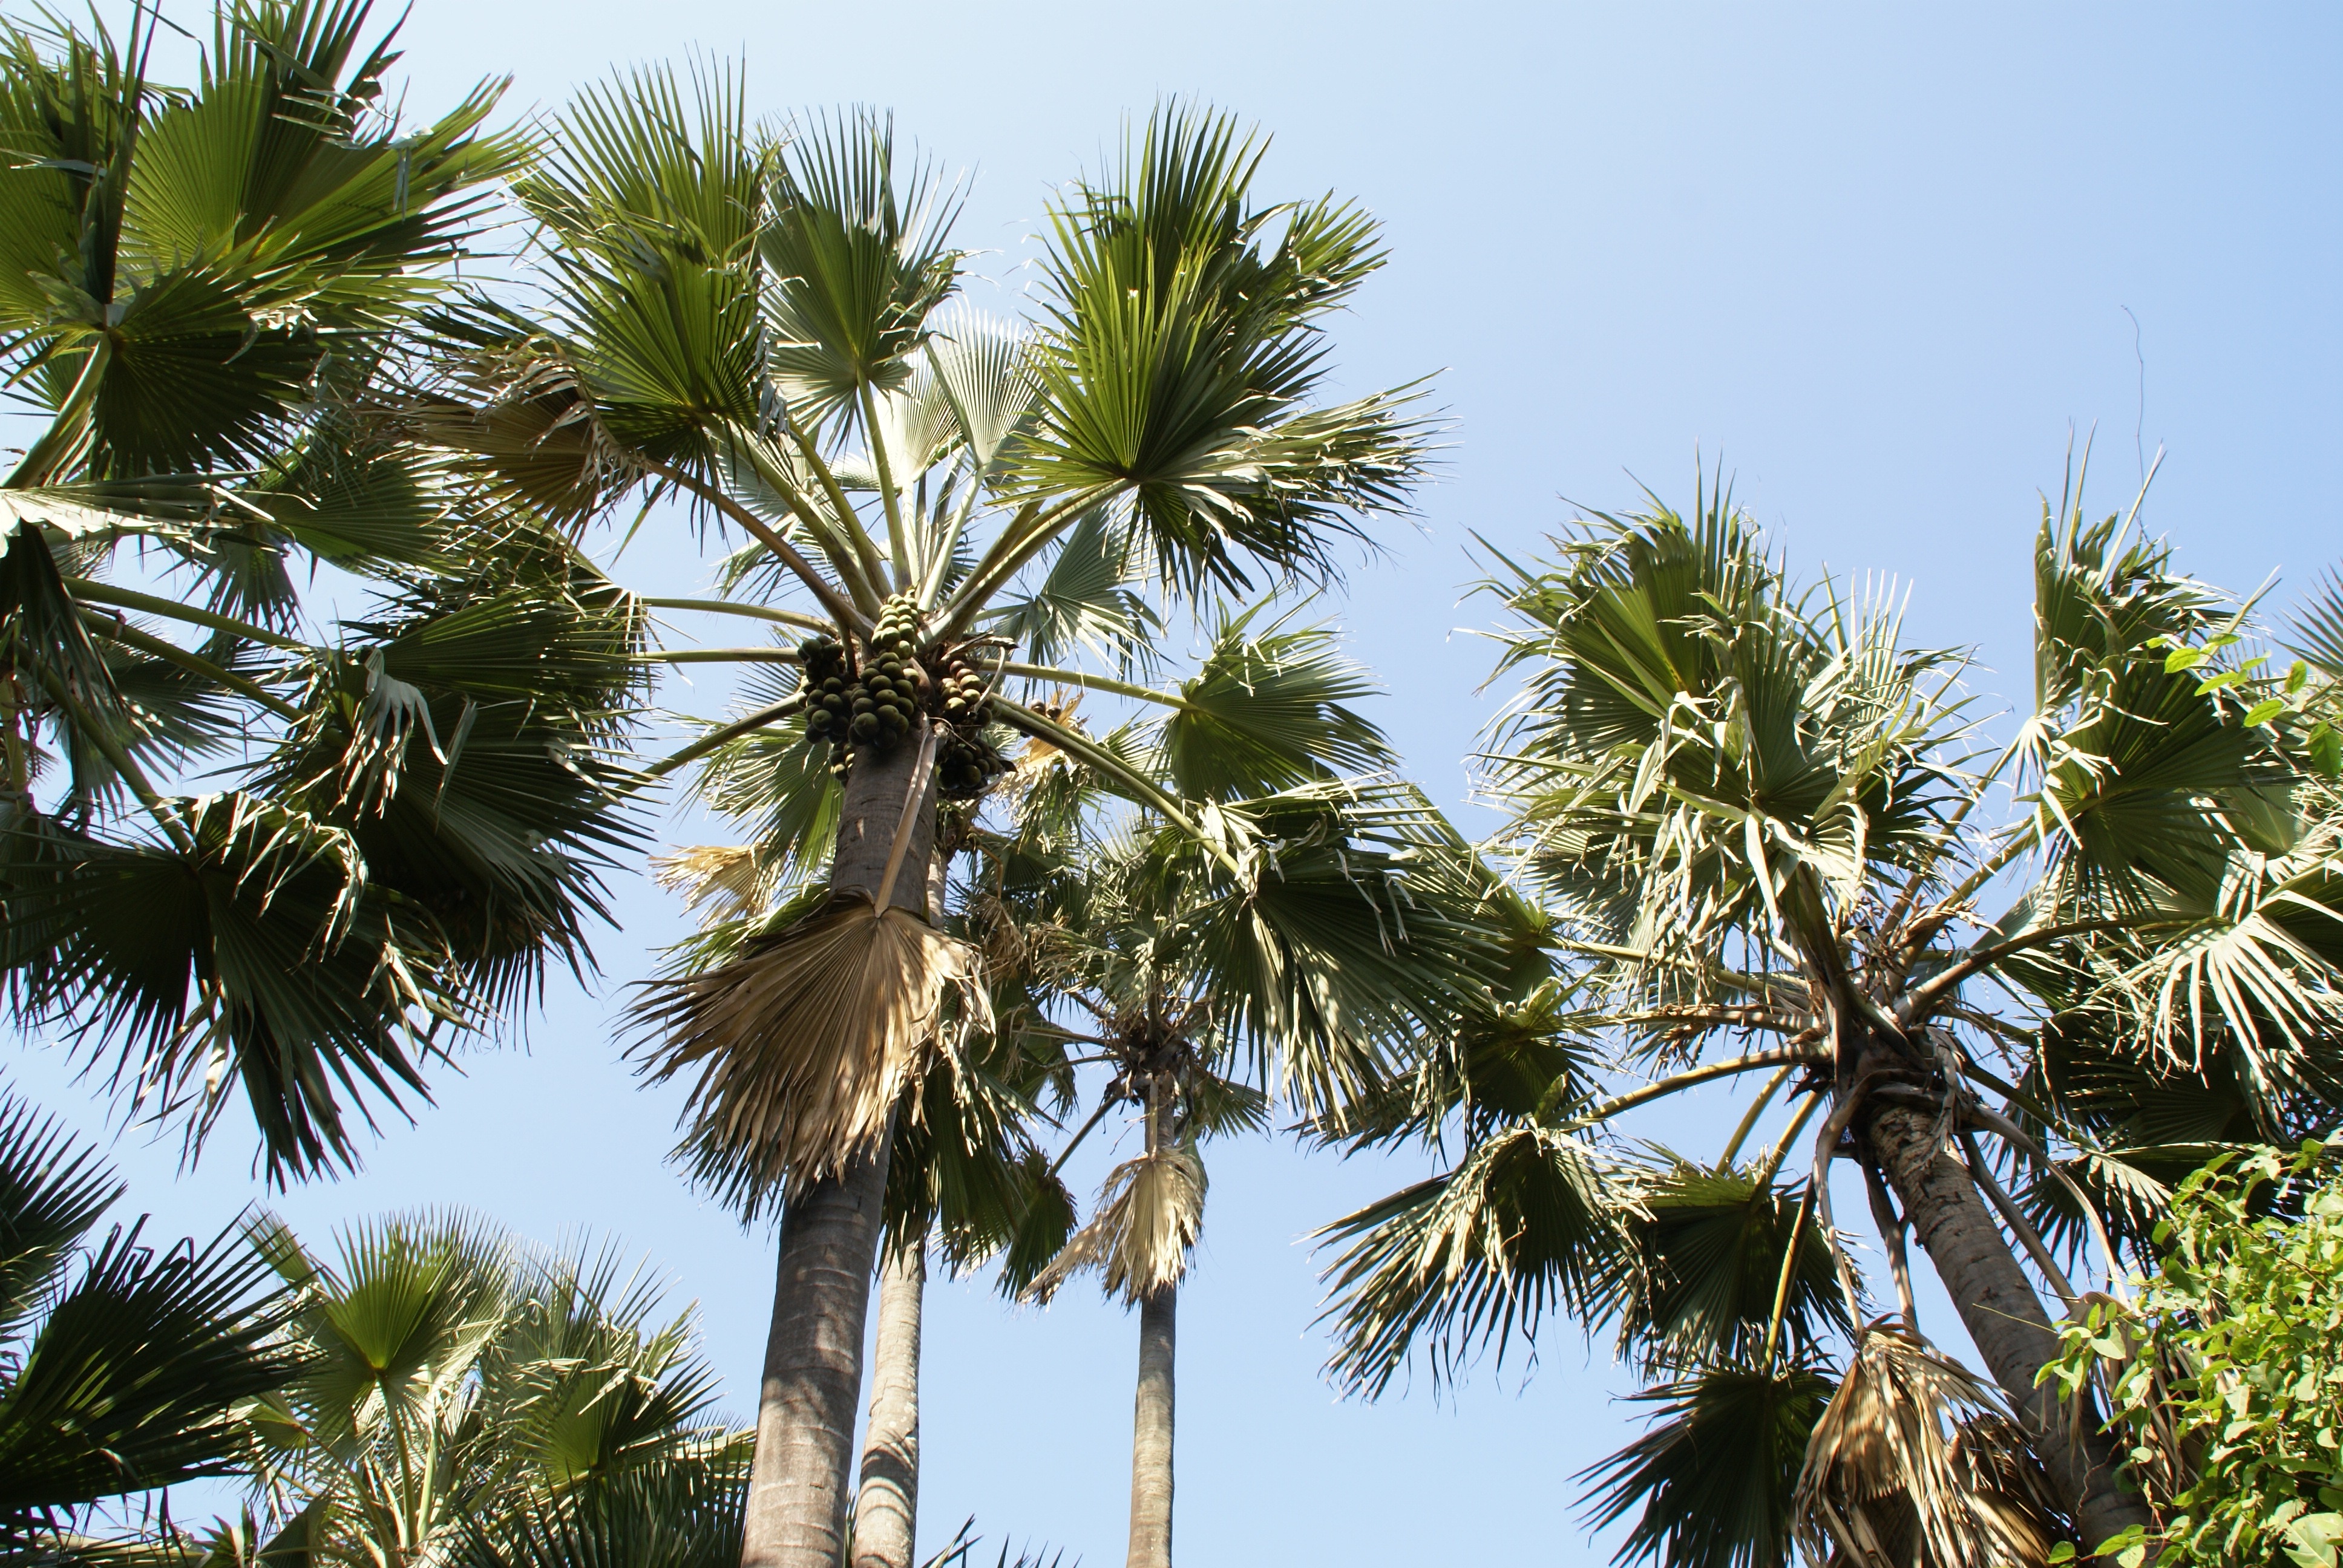
beach, tree, plant, palm tree, flower, food, produce, tropical, holiday, botany, flora, tropics, flowering plant, date palm, gambia, woody plant, land plant, arecales, palm family, borassus flabellifer